James Hood Wright

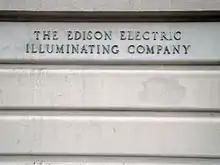
Edison Company sign

Wright was a director of the Edison Electric Illuminating Company.